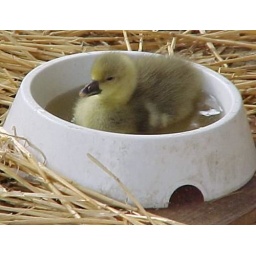
One of Petal's baby geese.. found its comfort in the water bowl